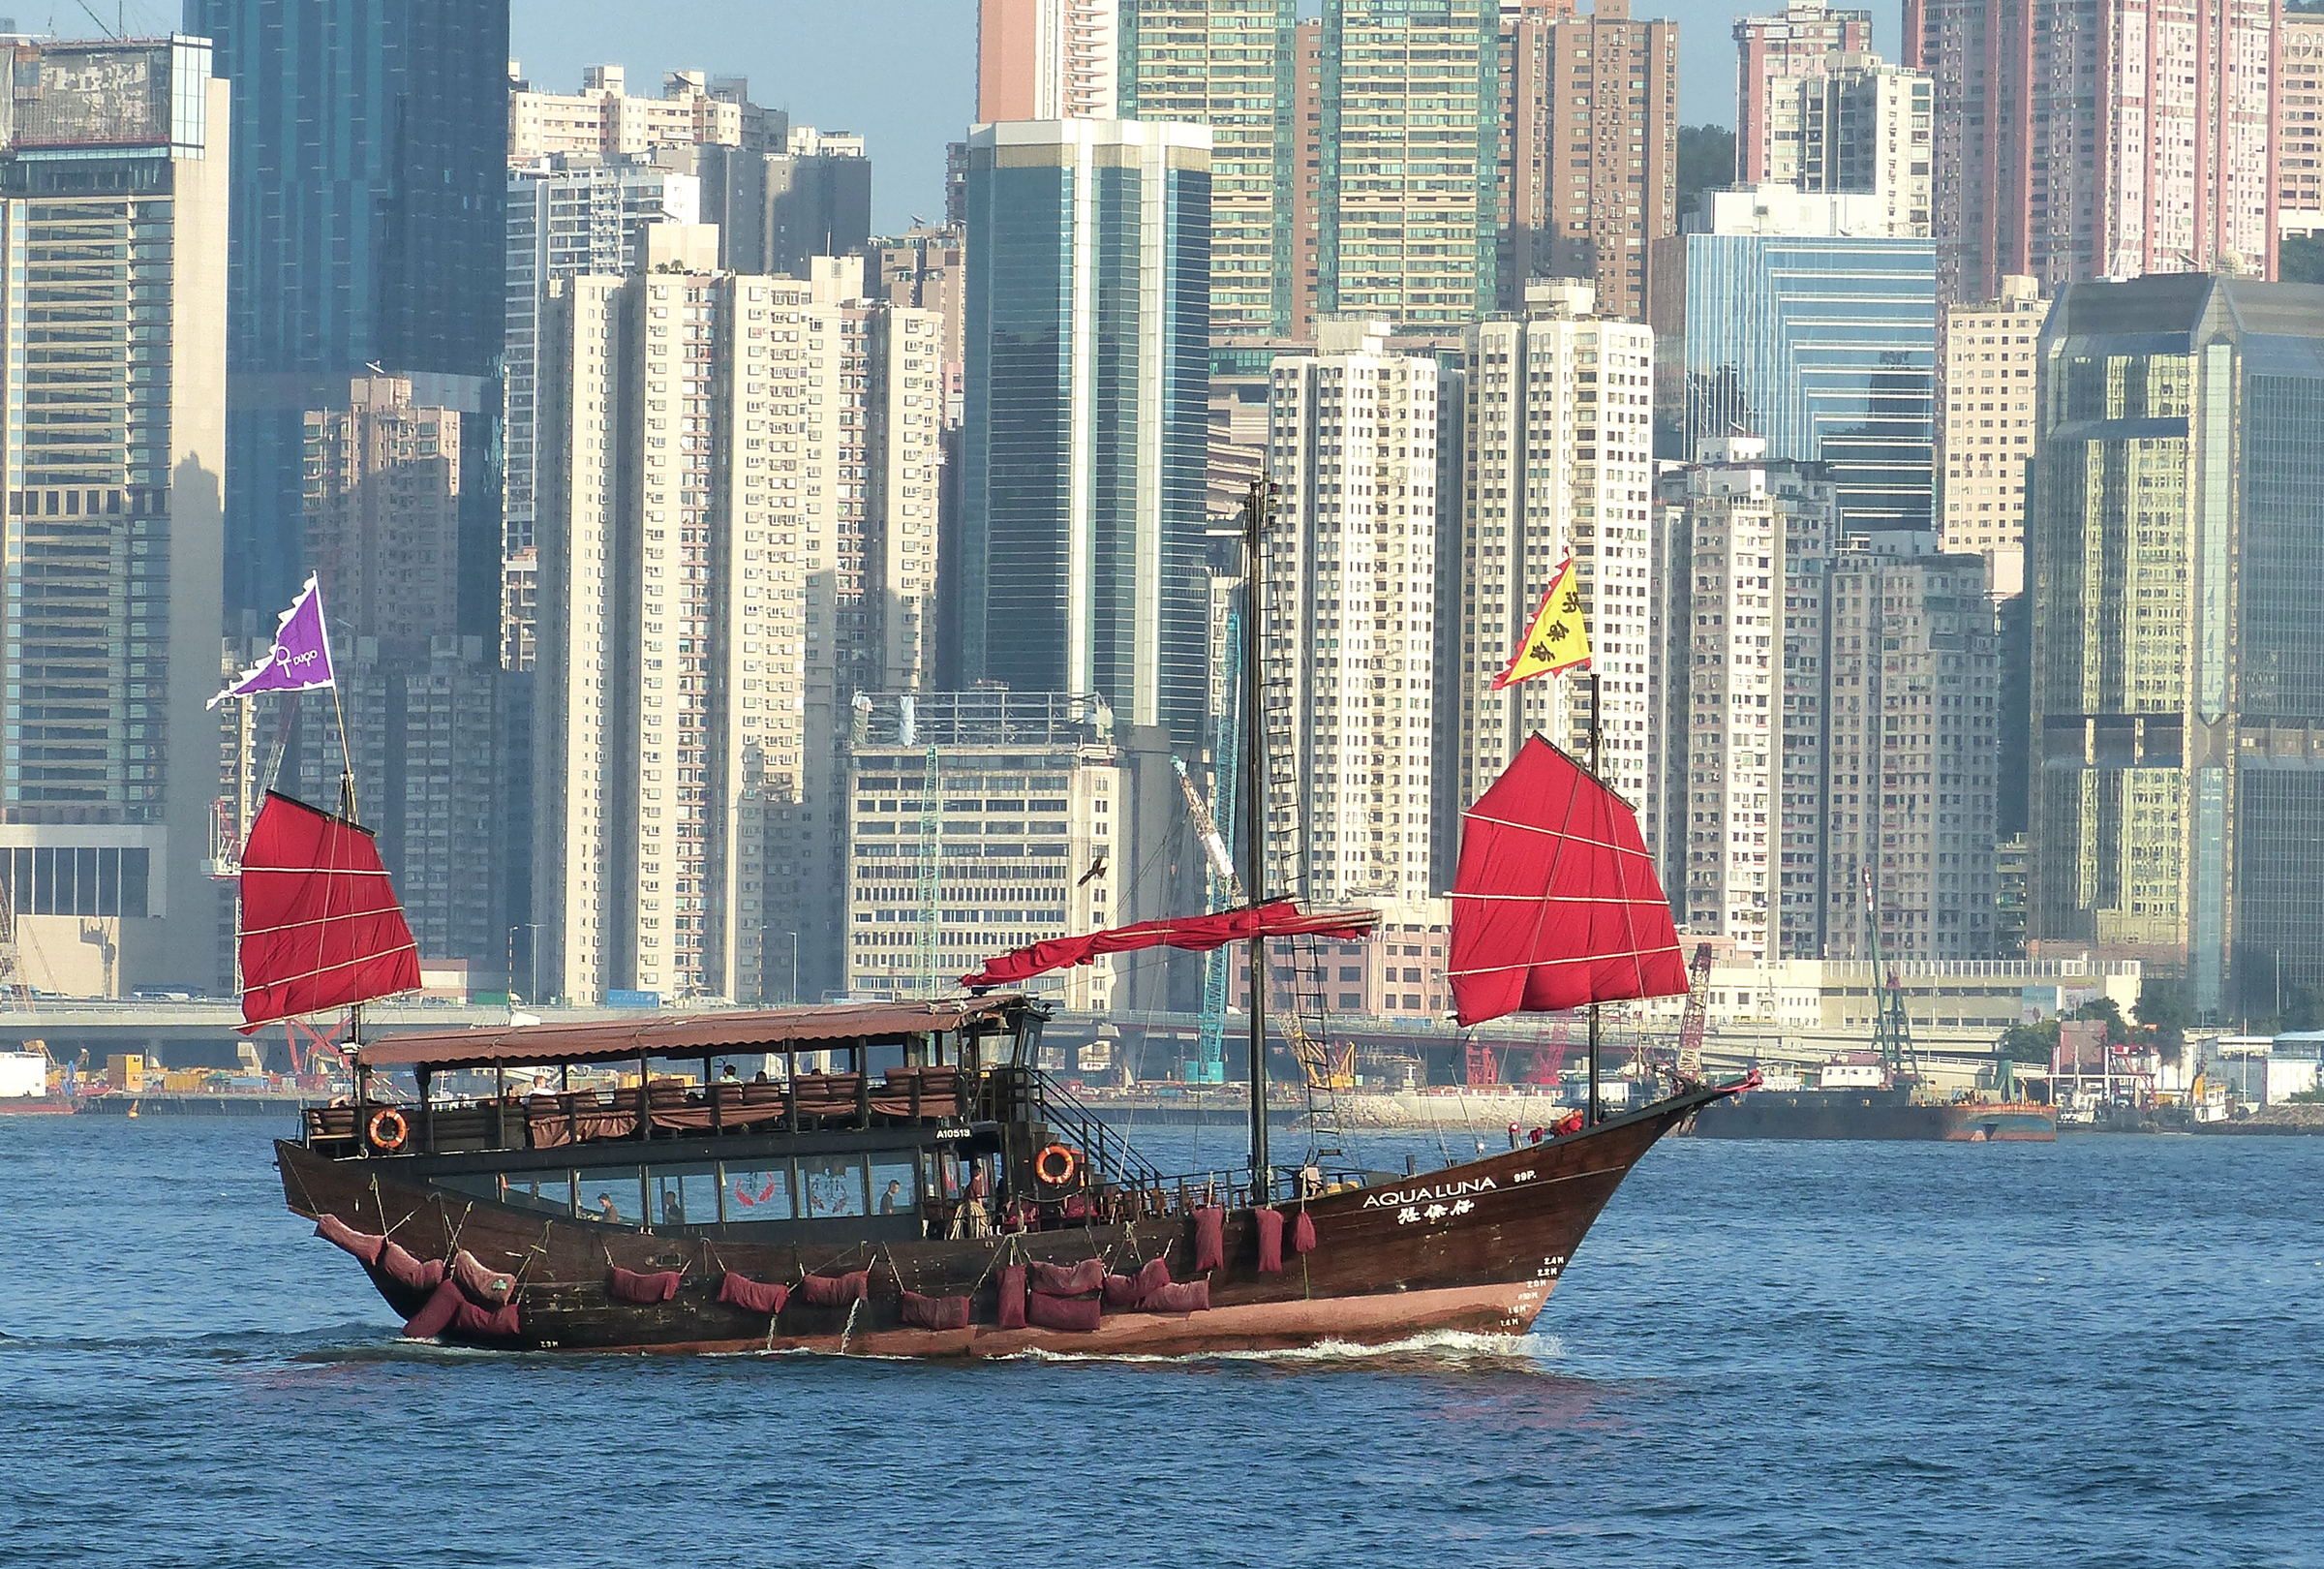
boat, ship, vehicle, junk, sailboat, sail, bridgecamera, superzoom, hongkongsightseeing, watercraft, panasonicdmcfz200, aqualunahongkong, harbourcruisehongkong, watertransport, sailing ship, tall ship, galleon, caravel